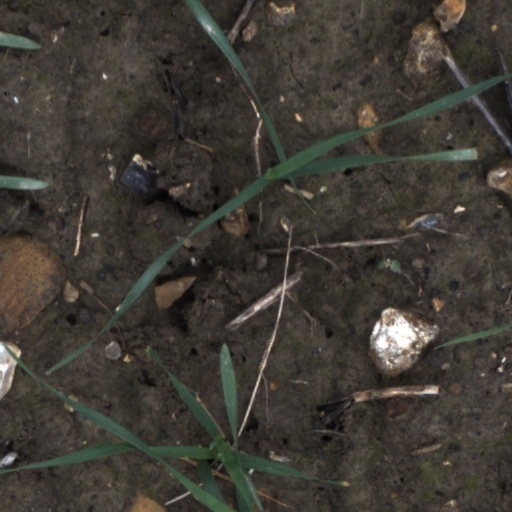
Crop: wheat